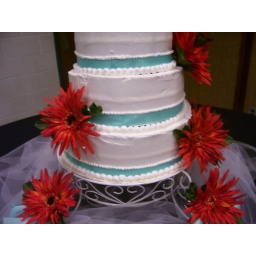
Three tiered cake with ribbon around the base of each tier and frosting dots above and below ribbon.  Artificial flowers.